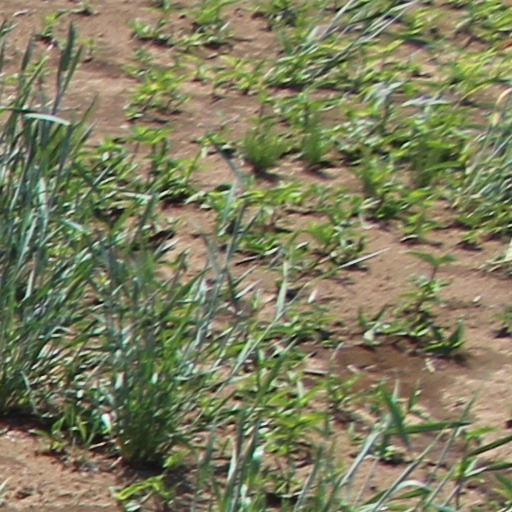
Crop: wheat